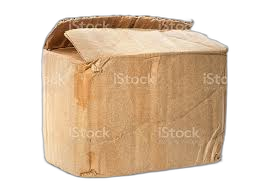
Waste category: cardboard